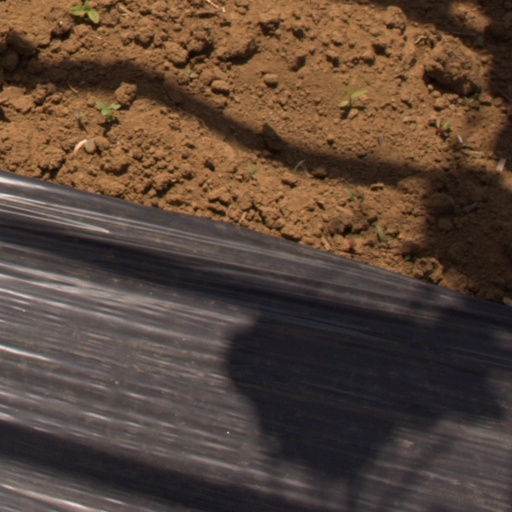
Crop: Jerusalem artichoke